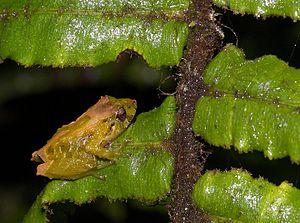
Pristimantis uranobates est une espèce d'amphibiens de la famille des Craugastoridae.